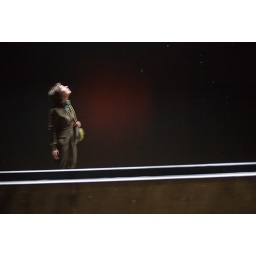
&amp;quot;Your strange certainty still kept: A curtain of water droplets, illuminated by strobe lights, appears frozen in midair.&amp;quot;